Harbor 20

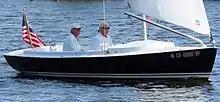
Harbor 20 showing the hull shape and the Hoyt jib boom

The Harbor 20 is a recreational keelboat, built predominantly of fiberglass, with a small cuddy cabin in the bow and a large cockpit that can accommodate up to eight people.